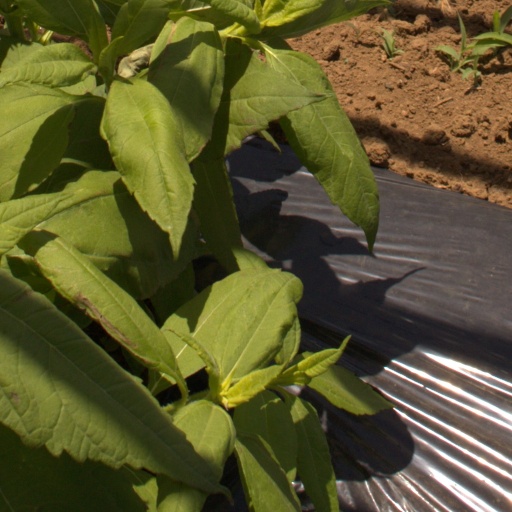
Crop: Jerusalem artichoke